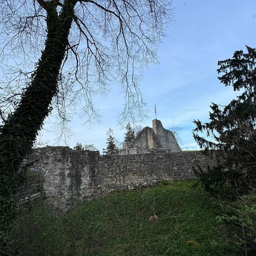
Schellenberg Castle